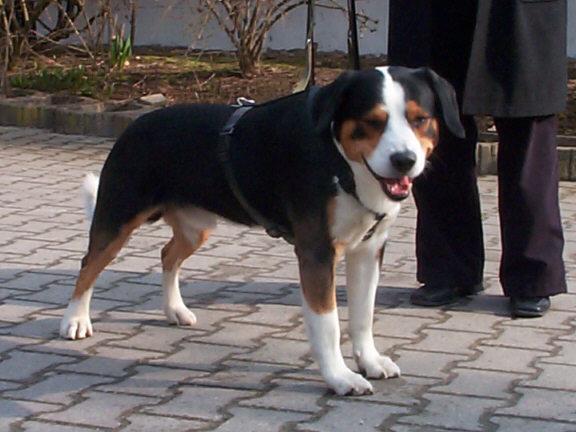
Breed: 221-n000055-EntleBucher